Paghman

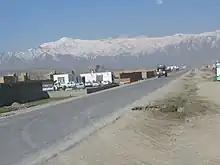
A road in Paghman

Paghman has a humid continental climate (Köppen climate classification "Dsb"). The average temperature for the year in Paghman is . The warmest month on average, is July with an average temperature of . The coolest month on average is January, with an average temperature of .